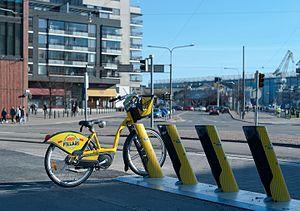
Bicyclettes urbaines de Helsinki et Espoo est un service public de vélos en libre-service, à Helsinki et Espoo, intégré dans le système de transports de la région d’Helsinki.